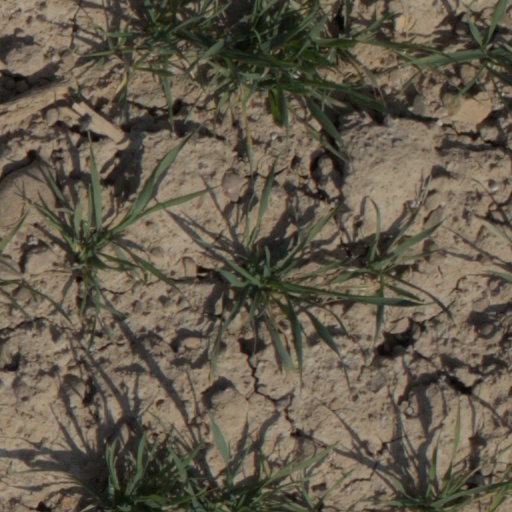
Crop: wheat